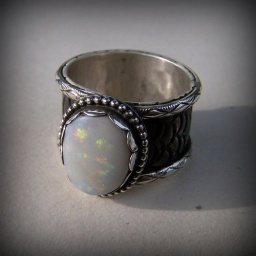
Manannan Mac Lir's ring of the White Dragon white opal set in sterling silver